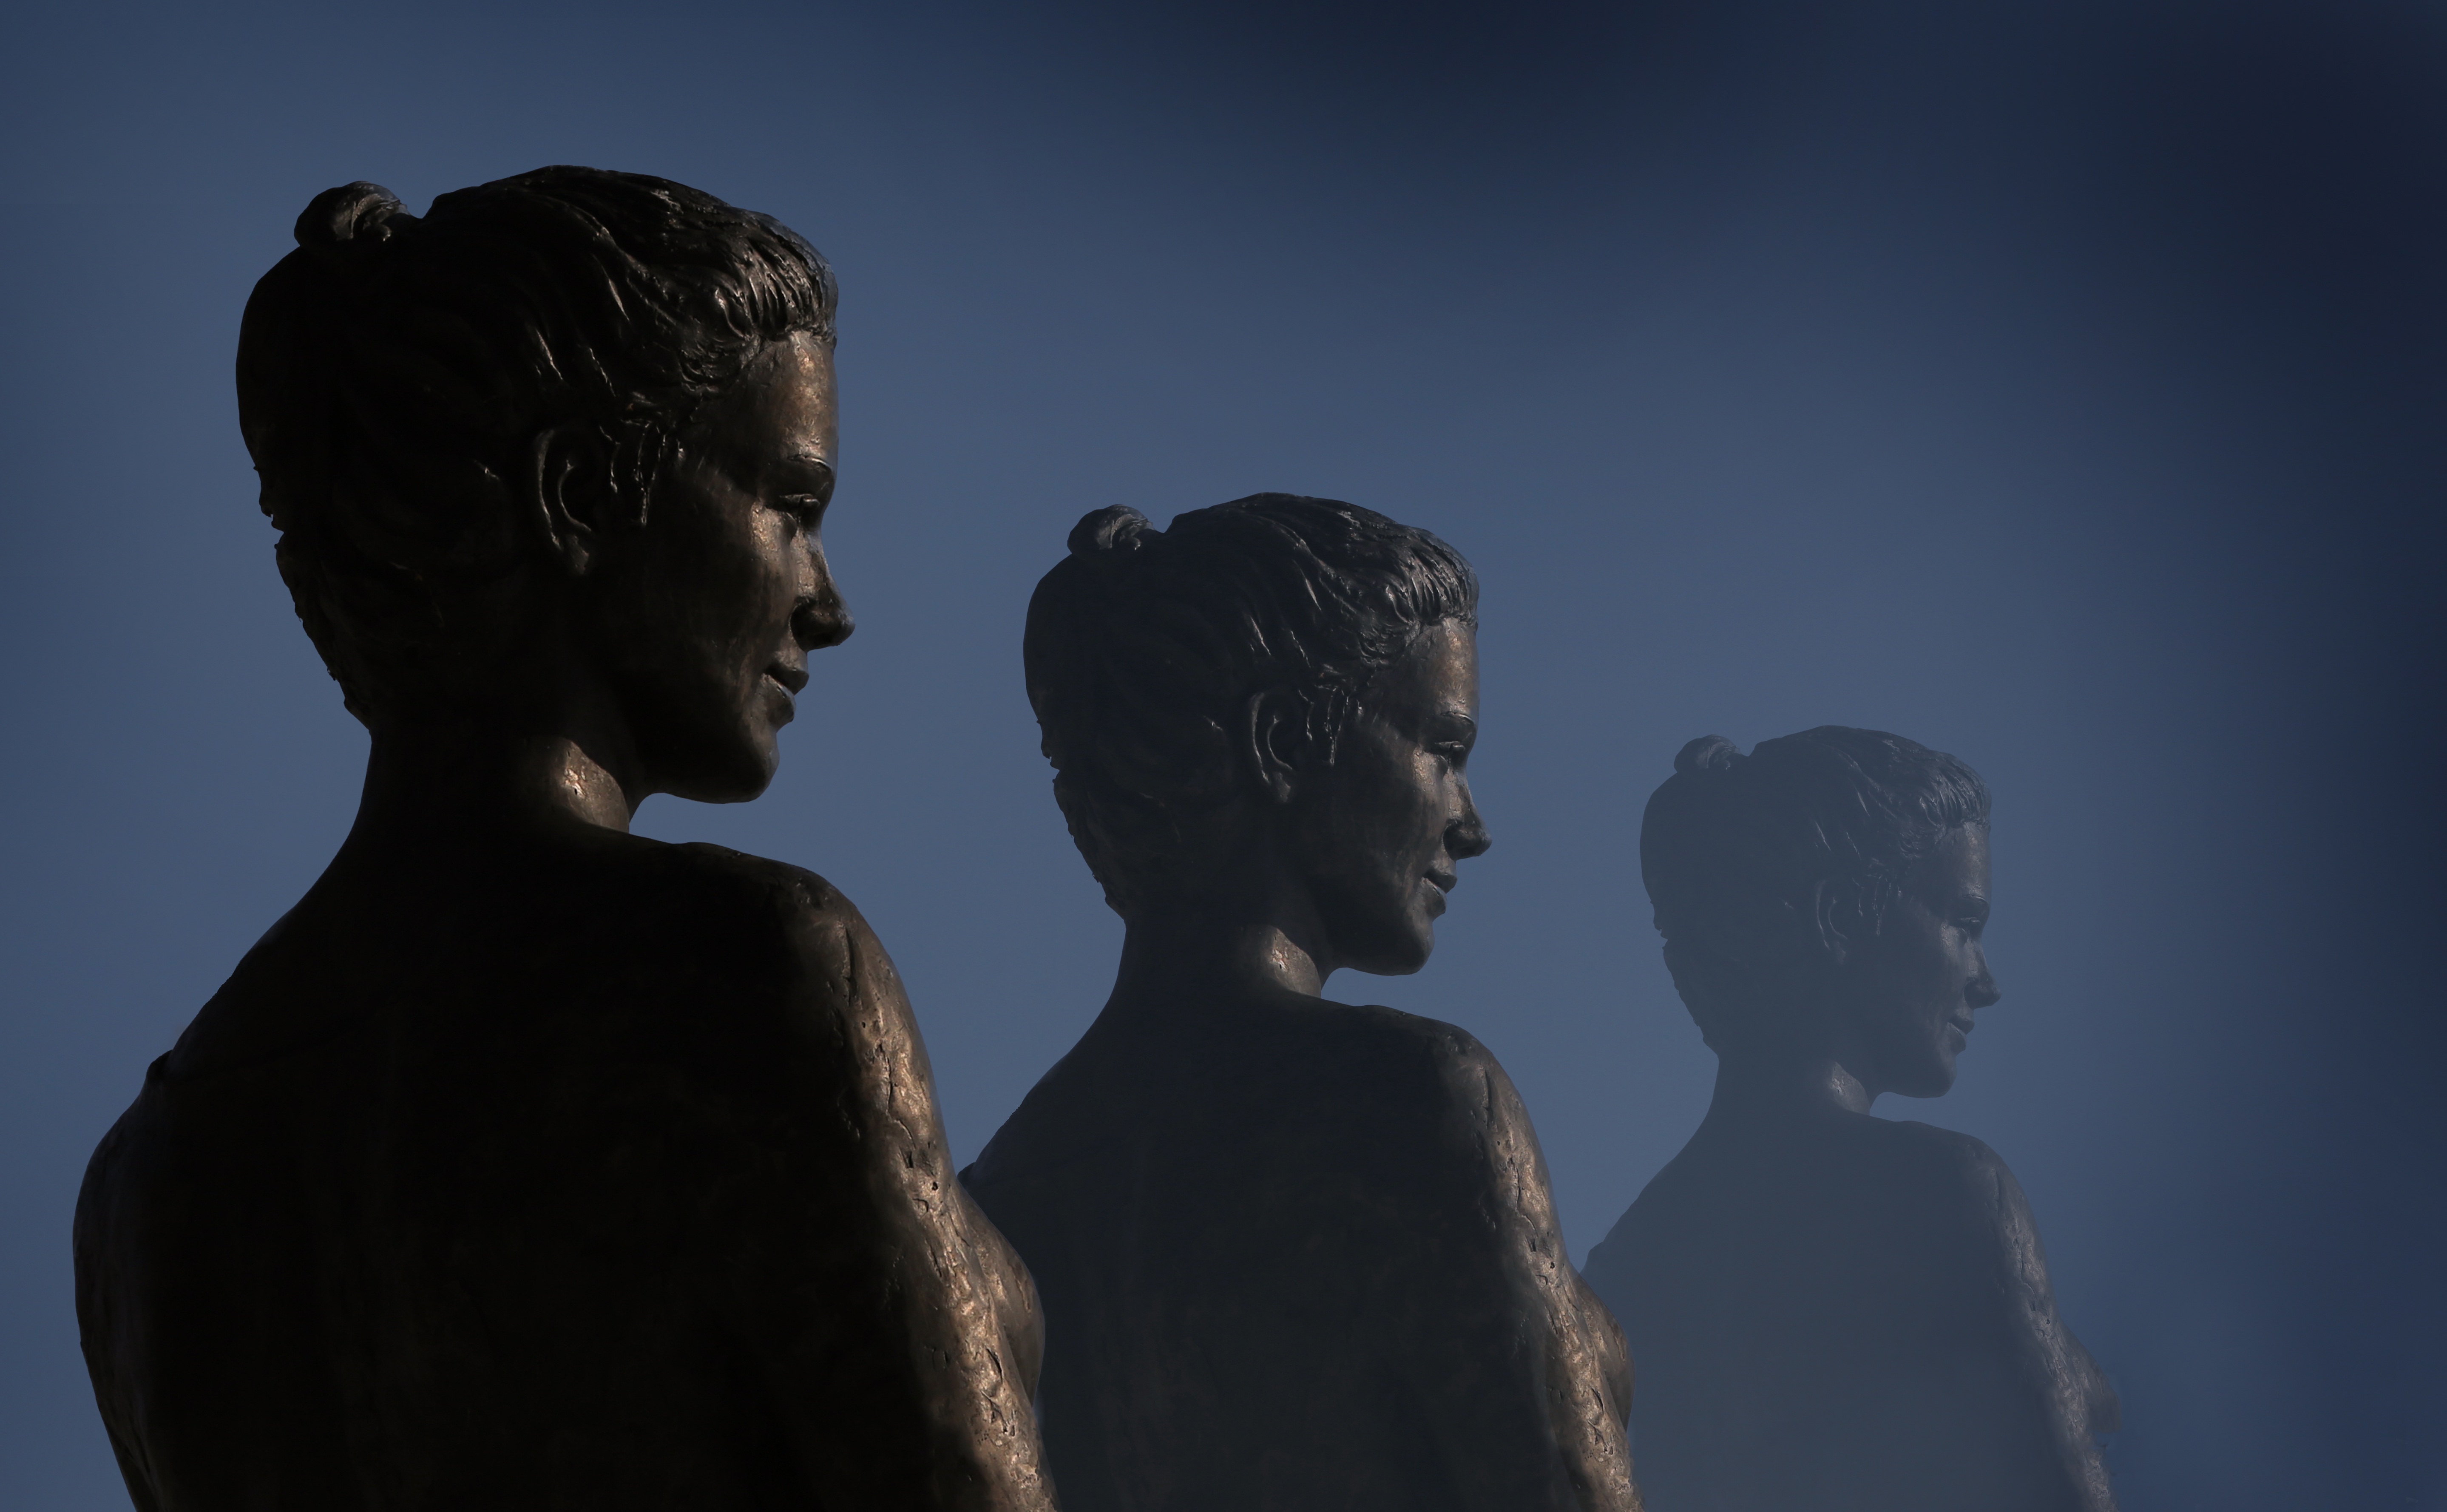
sky, girl, monument, statue, metal, darkness, lady, artwork, face, sculpture, grey, art, figure, head, bronze, bust, tiefensch rfe, bronze statue, classical sculpture